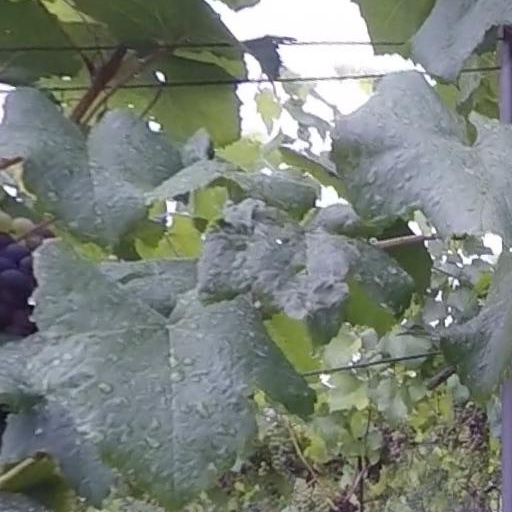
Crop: grape